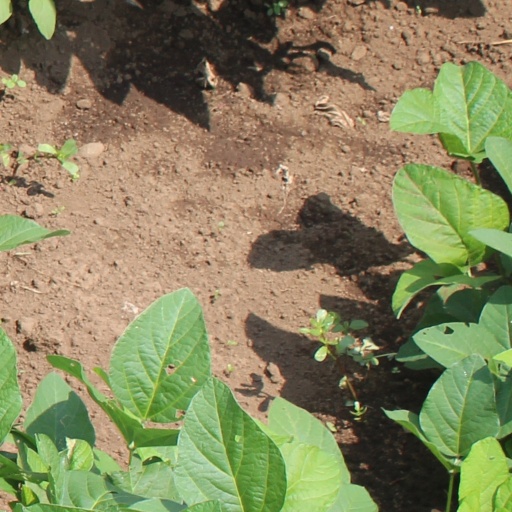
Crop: soybean